Marisol Escobar

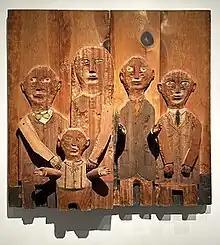
"The Large Family Group" (1957), National Museum of Women in the Arts, Washington, D.C.

After experimenting with terracotta, bronze, and wood sculptures inspired by Pre-Columbian sculpture and American Folk Art in the 1950s, Marisol left New York for Rome in 1957, where she stayed for more than a year. On her return, Marisol quickly became associated with the pop art movement as it emerged in the 1960s, enhancing her recognition and popularity. By 1961-62 she was concentrating her work on three-dimensional portraits and representations of society types, using inspiration "found in photographs or gleaned from personal memories". Marisol took inspiration from found objects, such as a piece of wood that became her "Mona Lisa" sculpture, and an old couch that became "The Visit".